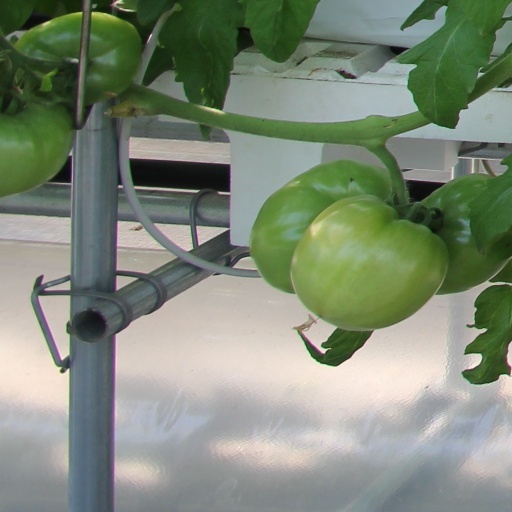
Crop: tomato